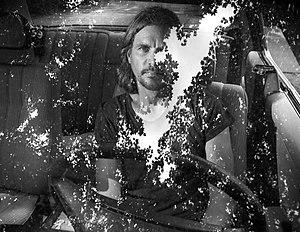
Michael Sailstorfer est un artiste allemand, né 12 janvier 1979 à Vilsbiburg, vivant à Berlin.